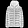
Label: Coat